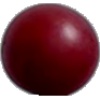
Label: Cherry Wax Red 1